Principal warfare officer

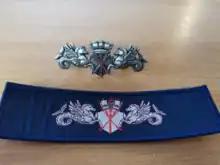
Pin and badge awarded to graduates of the Royal Navy's Principal Warfare Officer's course.

In 2020, the Royal Navy determined PWO's deserved some formal recognition of the amount of training they received and the special position they inhabit within a fighting unit, the PWO pin and badge was subsequently commissioned and authorised for wear.